Mariamman Temple, Samayapuram

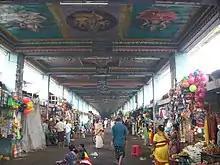
Entrance corridor, lined with shops

Thai Poosam usually occurs in the Tamil month of Thai. Like at most Tamil temples, the main festival happens before summer, generally in April, including the temple chariot and lake processions (teppams).